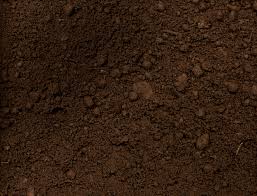
Soil type: Black Soil